Kearns–Sayre syndrome

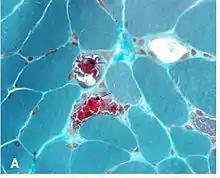
An example of ragged red fibers

Kearns and Sayre described patients with "pigmentary degeneration" on funduscopy, night vision abnormalities, and some histologic similarities, but also clinical differences, to retinitis pigmentosa Subsequently, the retinal phenotype of KSS was described as retinitis pigmentosa, atypical retinitis pigmentosa, tapetoretinal degeneration, salt-and-pepper retinopathy, and pigmentary retinopathy. As the clinical characterization, however, was not always comprehensive the term "mitochondrial retinopathy" appears most accurate and the diagnosis of RP may have been imprecise. Patients with KSS show widespread granular pigmented alterations in the posterior fundus which correspond to granular patterns on fundus autofluorescence imaging. Associated changes on optical coherence tomography (OCT) include reflectivity changes predominantly at the level of the ellipsoid and interdigitation zone and an increased distance between the ellipsoid band and the retinal pigment epithelium. Night blindness may be seen in patients with KSS. Visual acuity loss is usually mild and only occurs in 40–50% of patients.